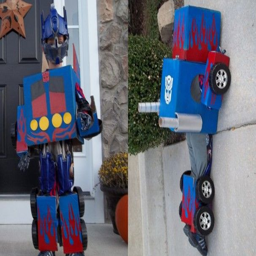
fictional character -- creative costumes for kids